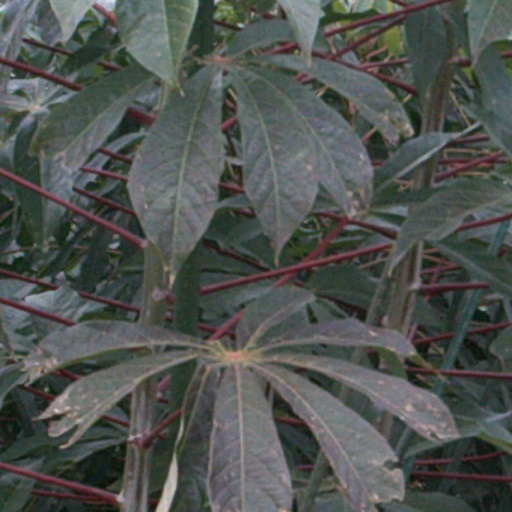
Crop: cassava